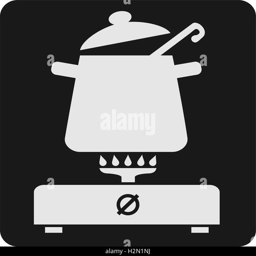
black and white vector illustration symbolizing the place of cooking